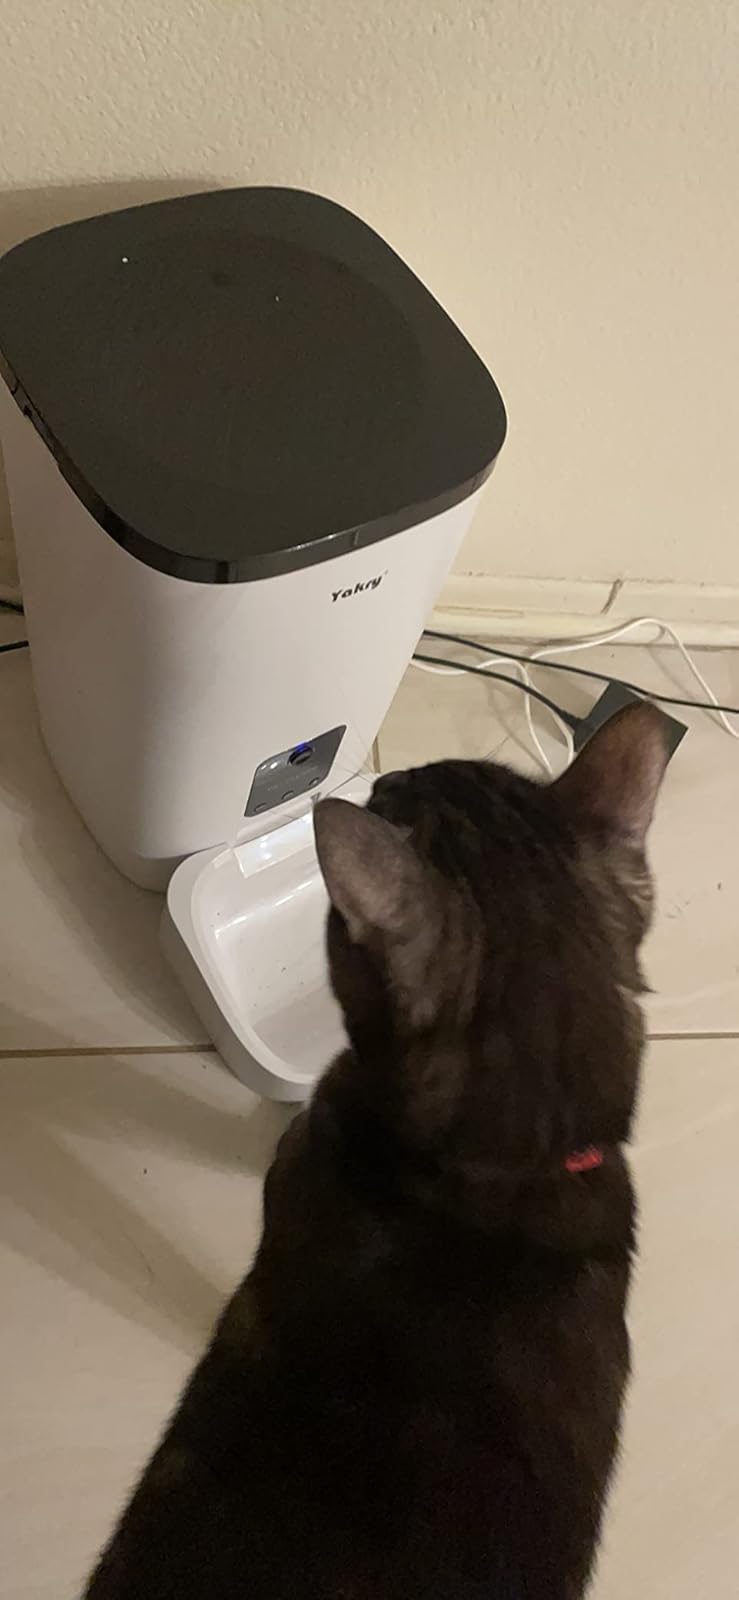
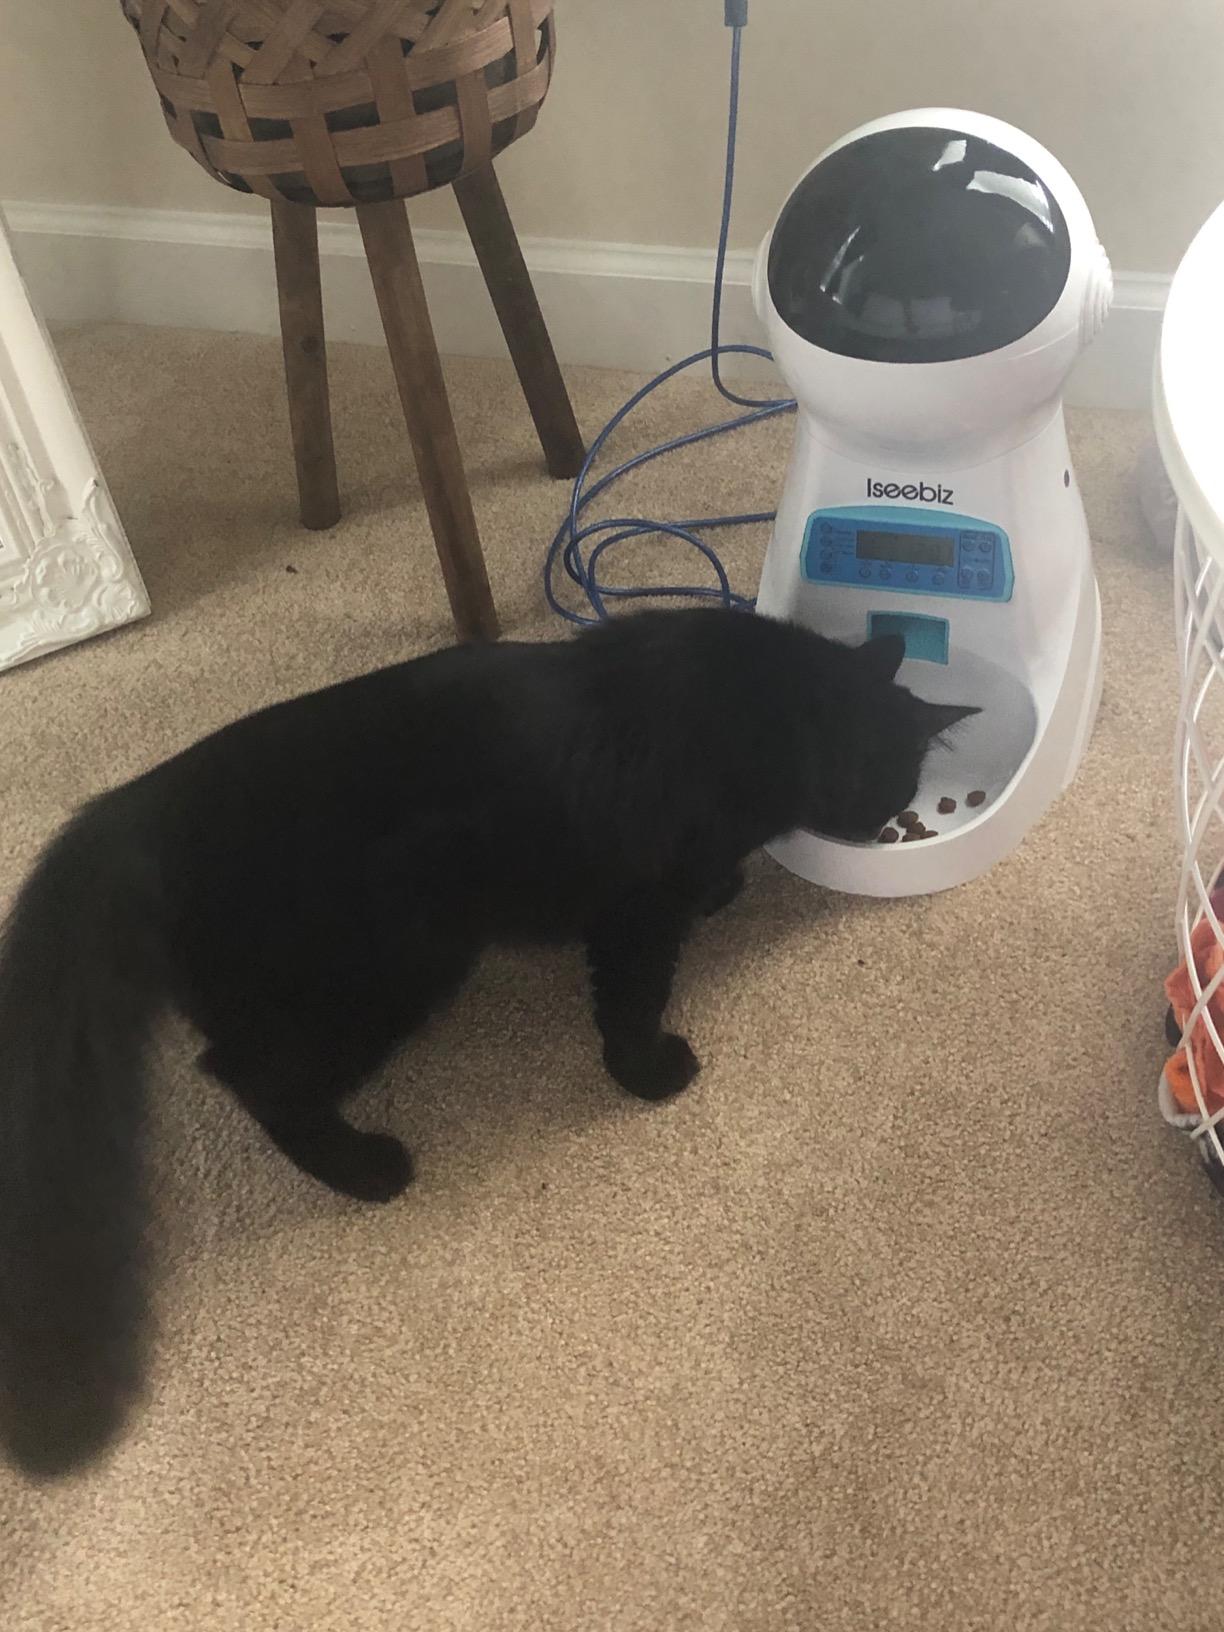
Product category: items_feeder
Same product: no